Lot 10

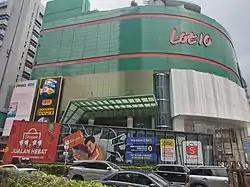
Outer view of Lot 10 shopping mall from Bukit Bintang Road

Lot 10 is a shopping mall in Bukit Bintang, Kuala Lumpur, Malaysia. It opened in 1990 and houses tenants such as Jonetz by Don Don Donki, H&M, and Isetan.